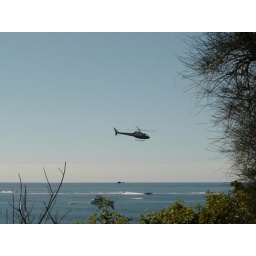
speed boat race. helicopters fly so close above the water it was nuts.